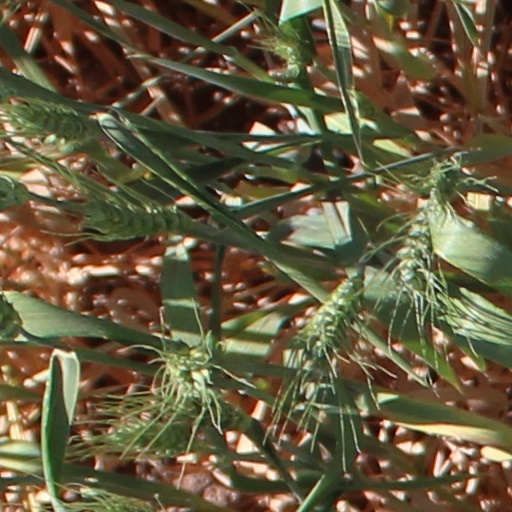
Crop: wheat